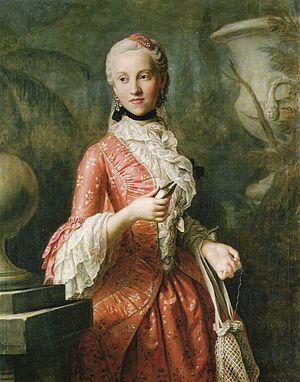
Marie-Cunégonde de Saxe ou Cunégonde de Saxe, née le 10 novembre 1740 à Varsovie, morte le 8 avril 1826 à Dresde, est un membre de la Maison royale de Saxe, titrée princesse de Pologne, de Lituanie et de Saxe, appartenant à la branche « albertine » de la Maison de Wettin. Elle est faite membre de l'ordre de la Croix étoilée et de l'abbaye de Bilzen. Plus tard, elle devient abbesse de Thorn et d'Essen.